Dilijan National Park

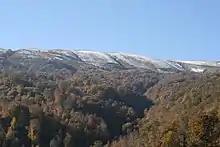
Dilijan, Middle Caucasus

The national park stretches over the slopes of the Pambak, Areguni, Miapor, Ijevan (Kaeni) and Halab mountain ranges at the altitude of 1070–2300 m above sea level. The mountain meadows above this altitudes do not belong to the national park. The River Aghstev and its main tributaries – the Rivers Hovajur, Shtoghanajur, Bldan, Haghartsin and Getik run through the national park. There are Parz Lich (Clear Lake), Goshi Lich (Gosh Lake) and Tzrkalich (Leech Lake) as well as other minor lakes.